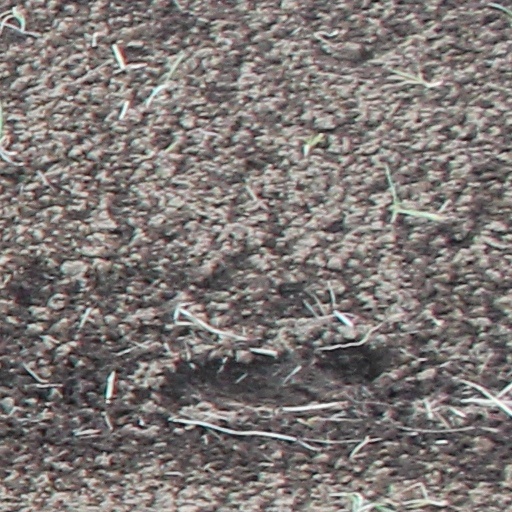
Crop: wheat